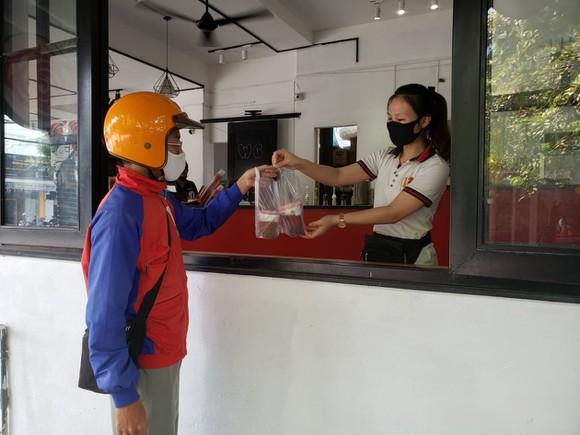
có một người đàn ông đội mũ bảo hiểm màu cam đang nhận những ly nước từ nhân viên quán